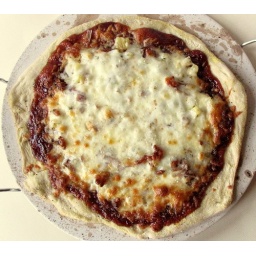
Barbecue pizza with pineapple in the oven or on the grill